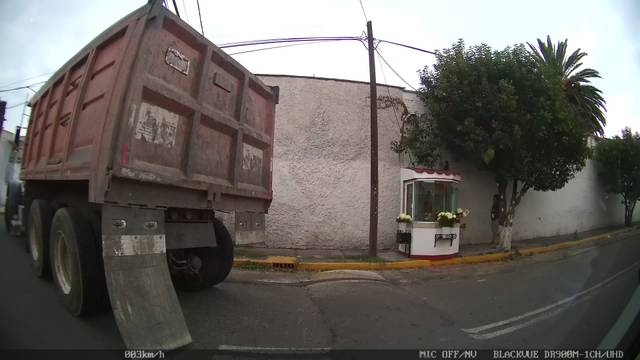
Region: Mexico
Coordinates: 19.527, -99.178